André Steur

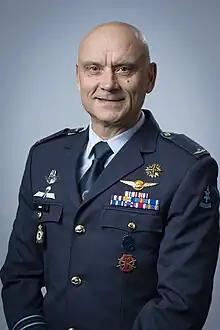
Steur in 2023

André "Jabba" Steur (17 April 1970) is a lieutenant general in the Royal Netherlands Air and Space Force. As of April 14, 2023 he serves as Commander of the Royal Netherlands Air and Space Force.